L. V. Sutton

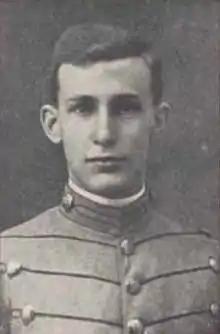
Sutton in 1910

Louis Valvelle Sutton (August 6, 1889 – January 5, 1970) was an American engineer and electric utility executive who served as the head of Carolina Power & Light from 1933 to 1969.